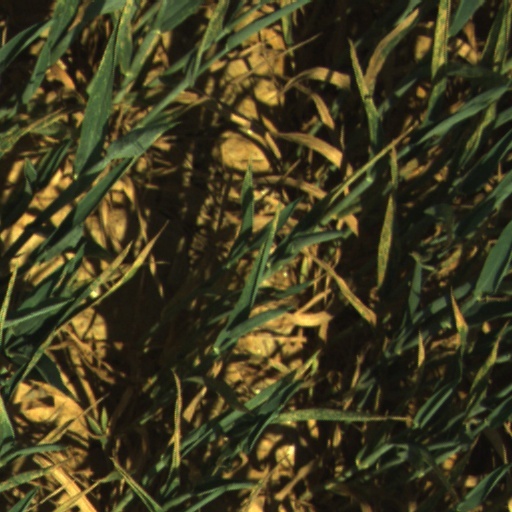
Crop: wheat